Connecticut

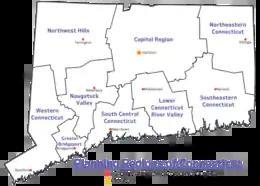
Planning Regions of Connecticut

The total 2023 gross state product for Connecticut was $345.9 billion, up from $321.7 billion in 2022.